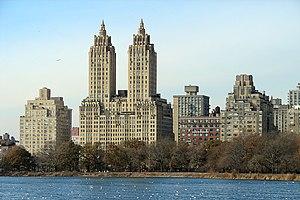
Emery Roth, né en 1871 à Gálszécs, Comitat de Zemplin, Hongrie, et mort le 20 août 1948 à New York était un architecte américain. Il a réalisé de nombreux bâtiments et hôtels de New York.